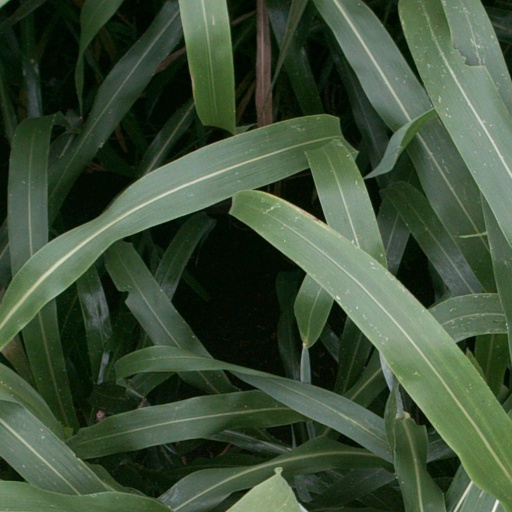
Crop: sorghum